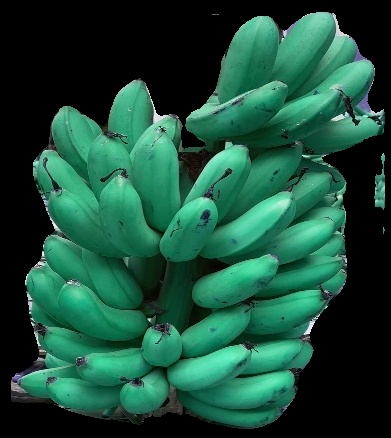
Variety: rasbale
Grade: grade1